Mobile Suit Gundam SEED: Special Edition

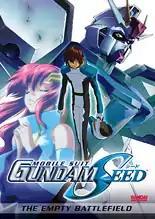
"The Empty Battlefield" cover

are three special edition movies that were released following the conclusion of "Gundam SEED".